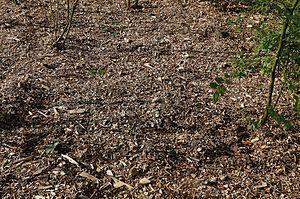
Sol recouvert d'un paillage de bois broyé. Photo prise en Belgique.